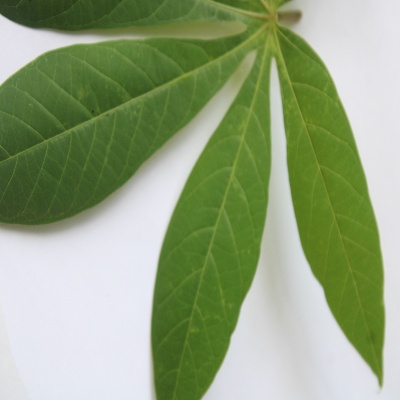
Crop: Cassava
Condition: healthy